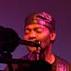
Age: 28